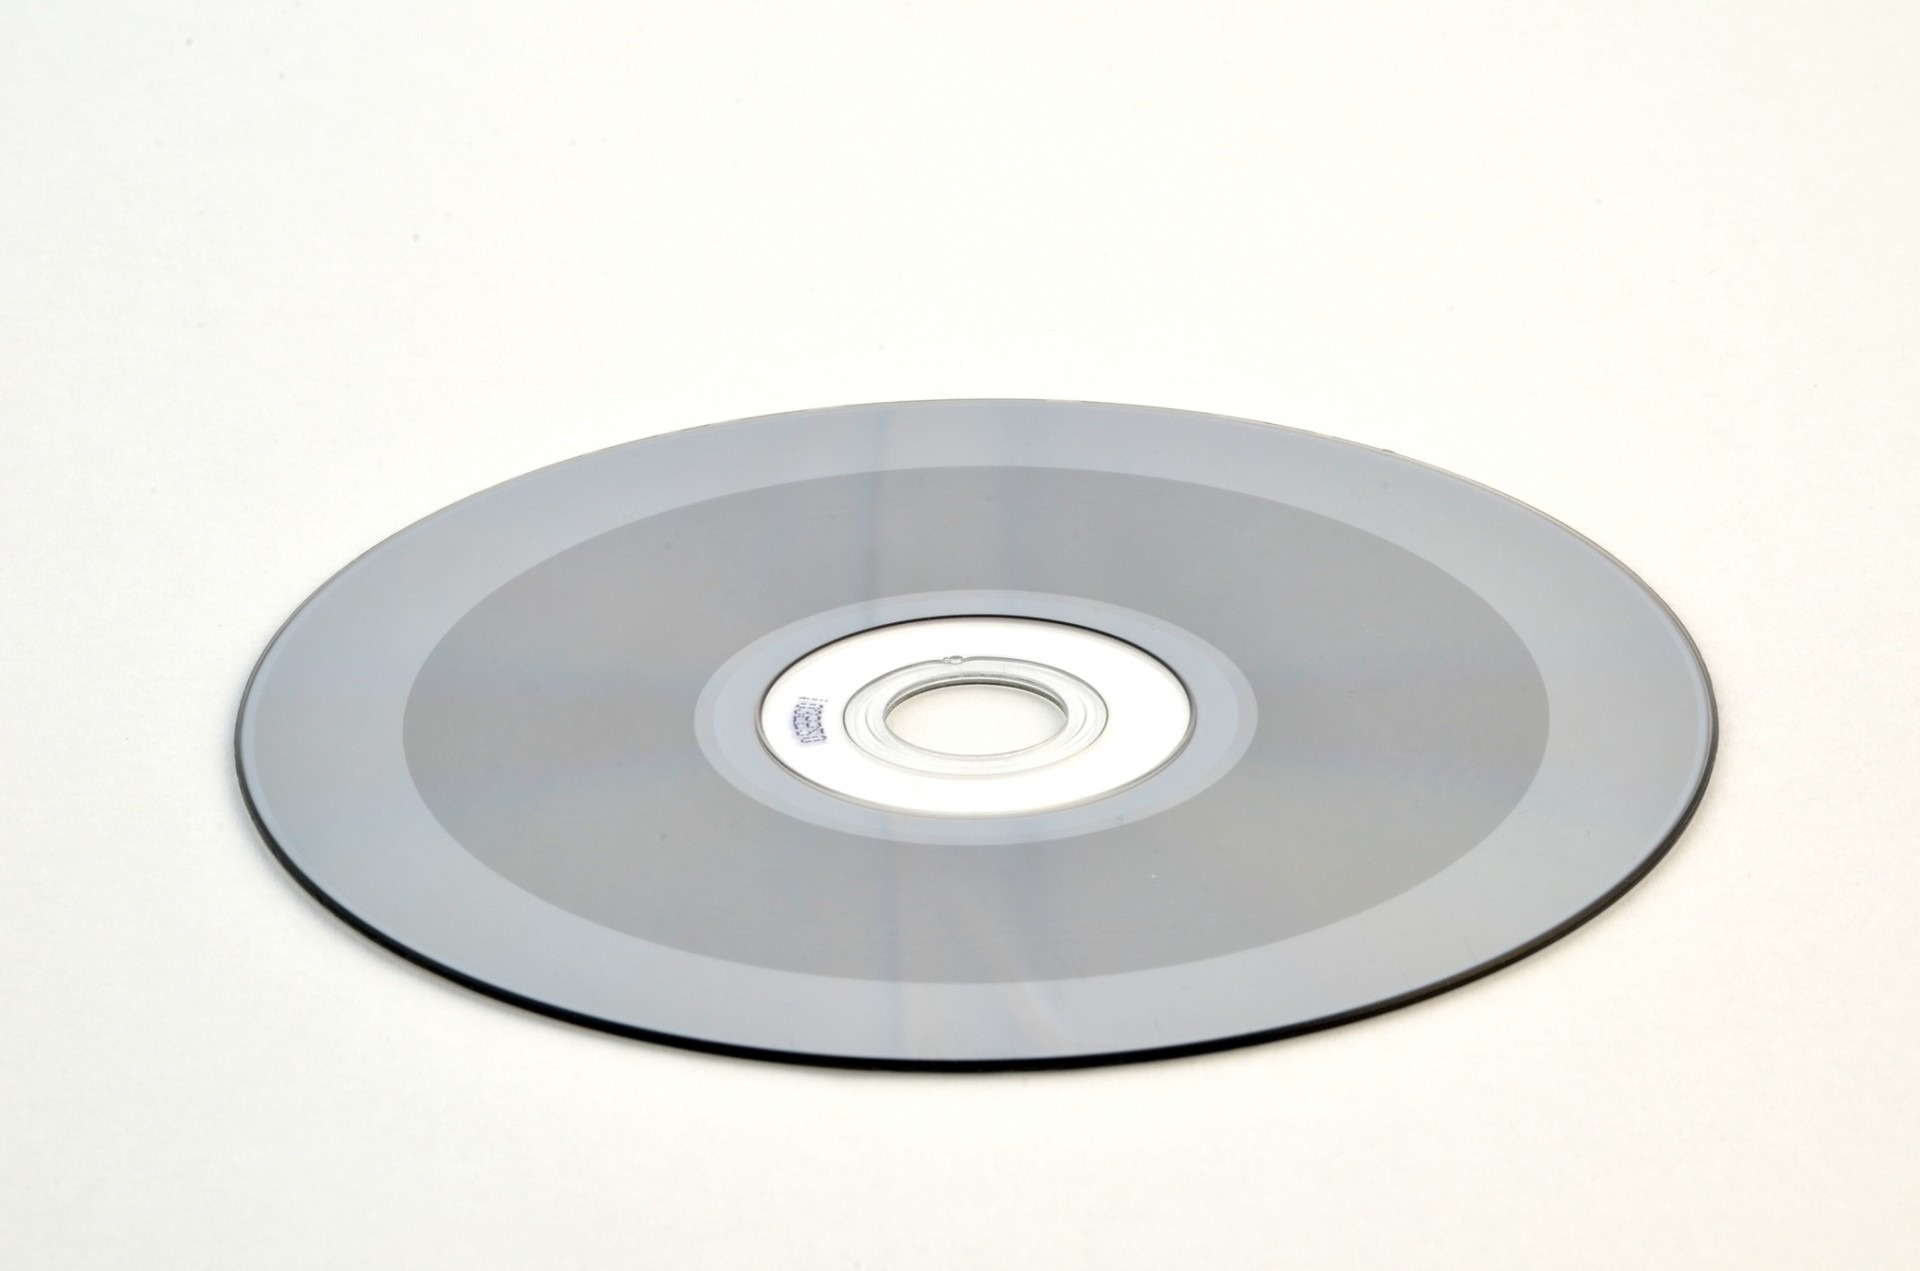
computer, table, music, technology, plastic, ceiling, sink, lamp, lighting, circle, storage, blank, product, video, audio, digital, media, light fixture, cd, dvd, disk, information, shape, compact, software, disc, data, dishware, cd rom, compact disc